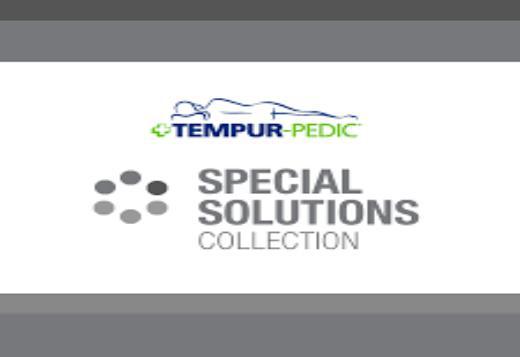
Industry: Necessities